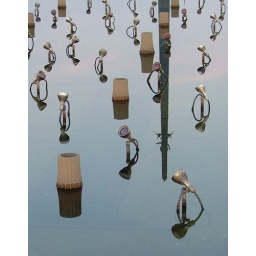
water stands perfectly still in switched off fontain and mirror monument